History of the Hellenic Navy

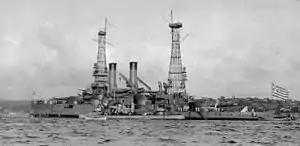
Greek battleship "Lemnos" at Constantinople in 1919

The Navy, shortly before the Balkan Wars, was composed of a destroyer and battleship fleet. Its mission was primarily offensive, aiming at capturing the Ottoman-held islands of the Eastern Aegean, and establish naval supremacy in the area. To that end, its commander-in-chief, Rear Admiral Pavlos Kountouriotis, established a forward base at the Moudros bay at Lemnos, directly opposite the Dardanelles straits. After defeating the two Turkish sallies from the Straits at Elli (December 1912) and Lemnos (January 1913), the Aegean Sea was secured for Greece.